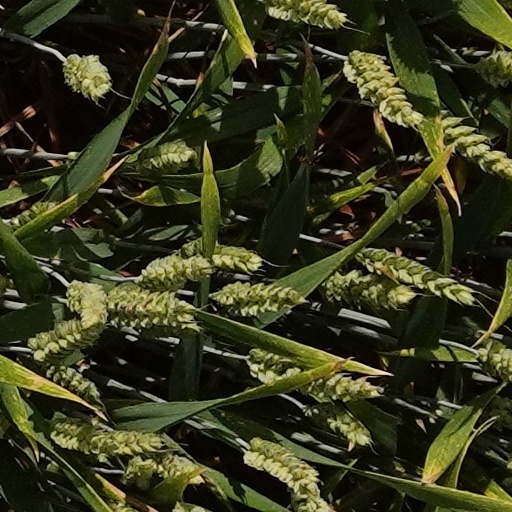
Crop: wheat